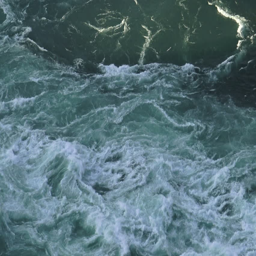
strong current of water passing through river